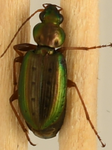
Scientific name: Agonum octopunctatum
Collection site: Smithsonian Environmental Research Center Site (SERC), plot SERC_007